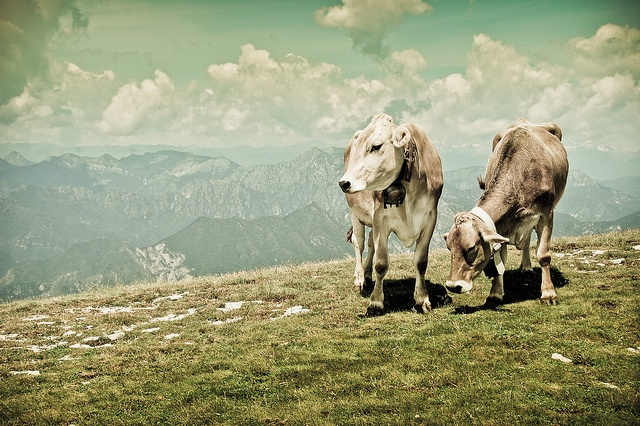
Two cows standing in the grass on a mountain hill top.
Two cows are grazing together on the hillside.
a pair of cows eating grass with mountains behind them
Grey cattle grazing high in a mountain range.
two cows stand in the grass on top of a hill